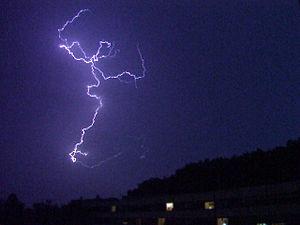
La foudre est un phénomène naturel de décharge électrostatique disruptive qui peut se produire lorsqu'une grande quantité d'électricité statique s'est accumulée dans des zones de nuages d'orage, dans ces nuages, entre eux ou entre de tels nuages et le sol. La différence de potentiel électrique entre les deux zones peut atteindre 10 à 20 millions de volts et pour qu'apparaisse la foudre, un plasma est produit dans l'air sur le parcours de la décharge, causant les deux phénomènes observés : l'éclair d'une part, qui se propage très rapidement, et d'autre part le tonnerre, qui résulte d'une dilatation explosive de l'air échauffé par l'éclair, et se propage relativement lentement.